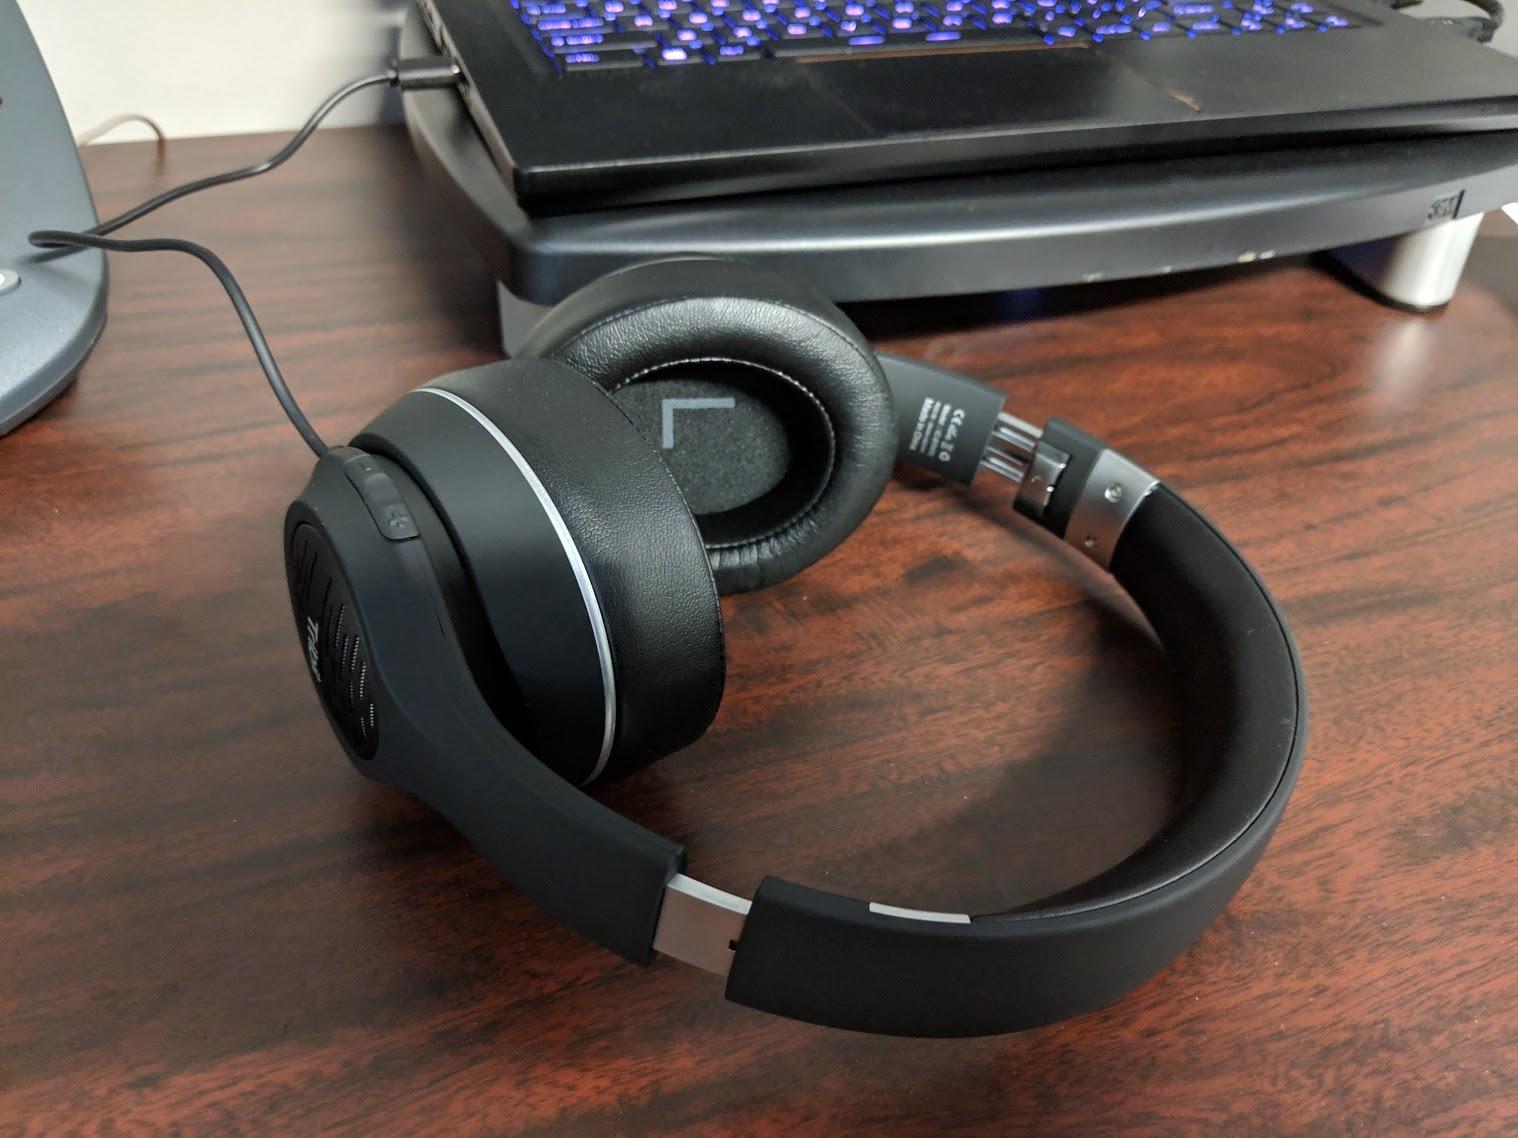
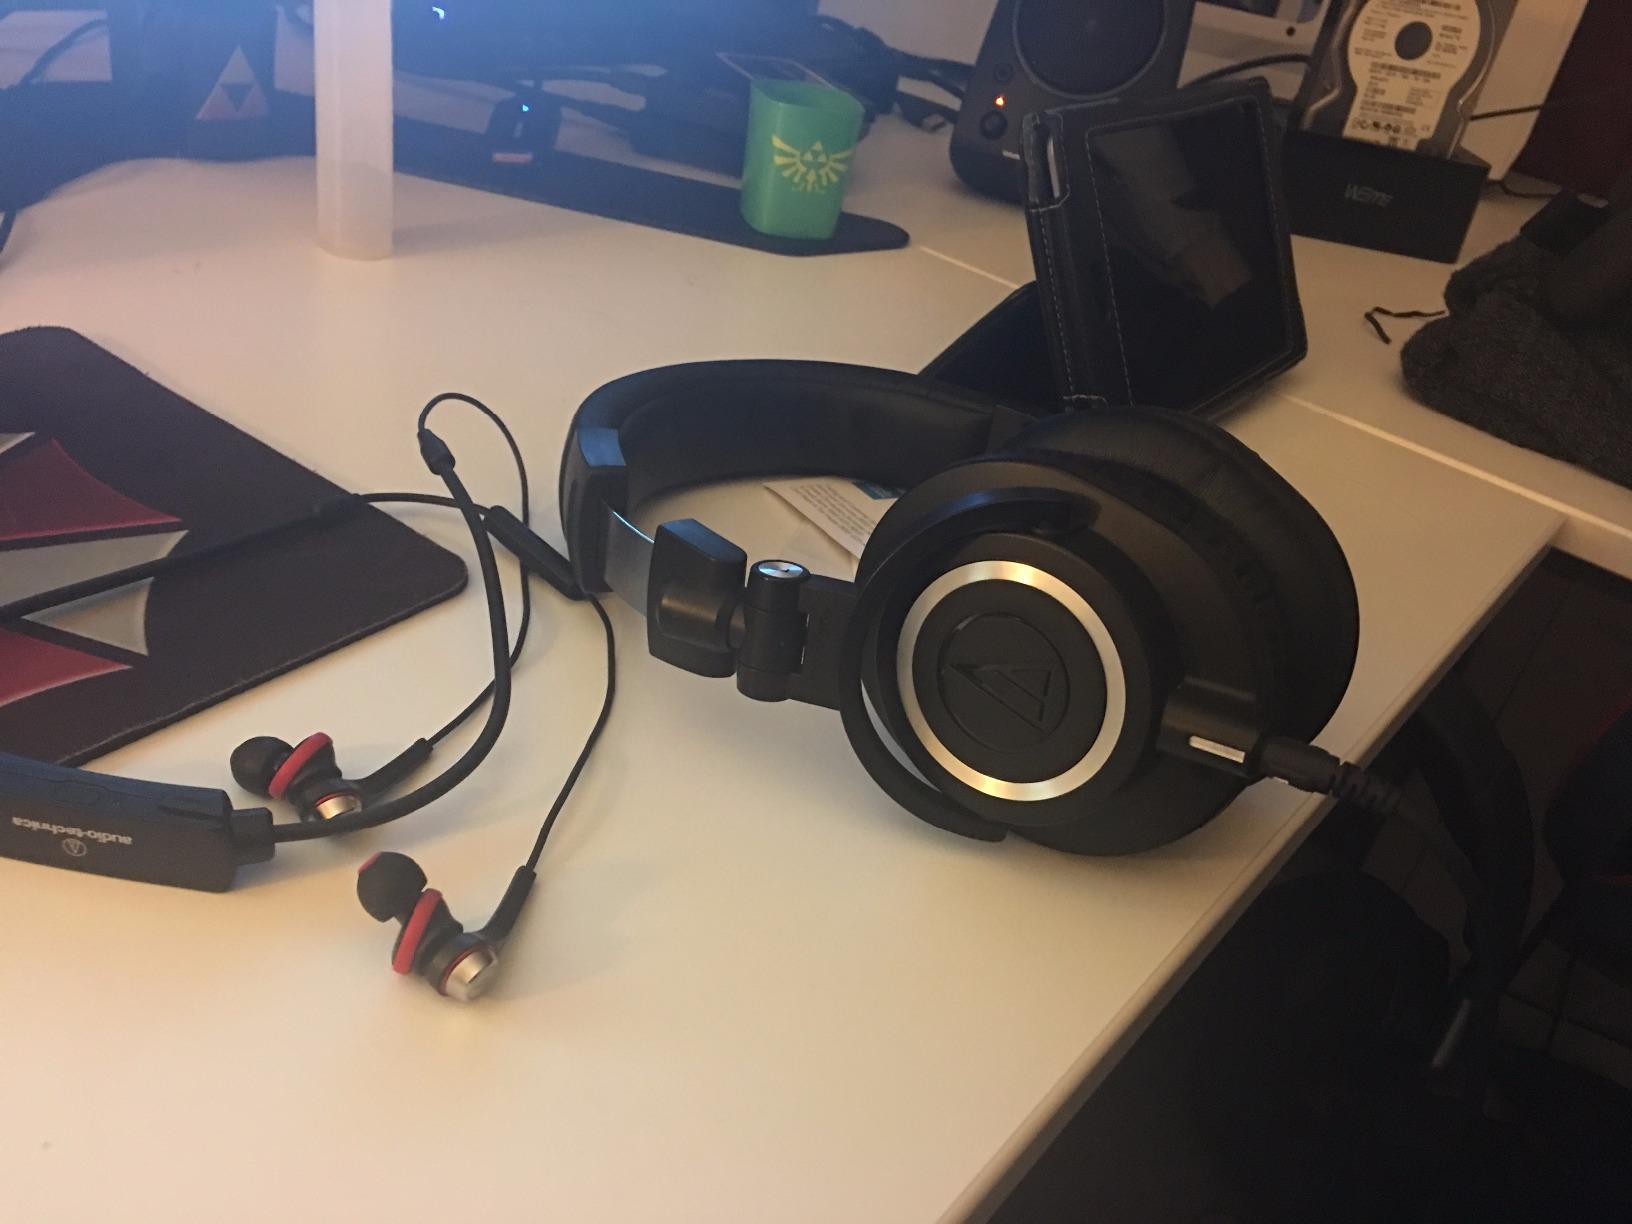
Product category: headphones
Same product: no